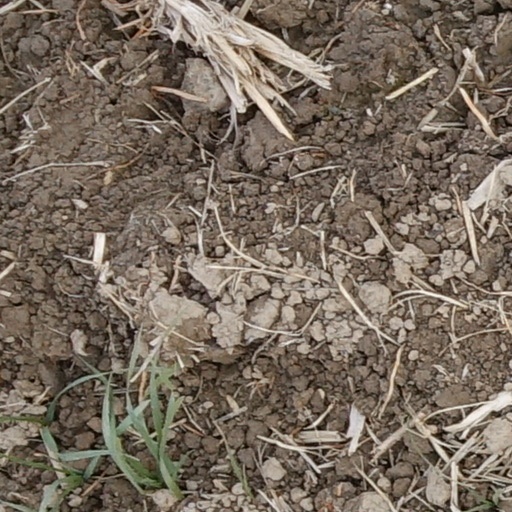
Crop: wheat